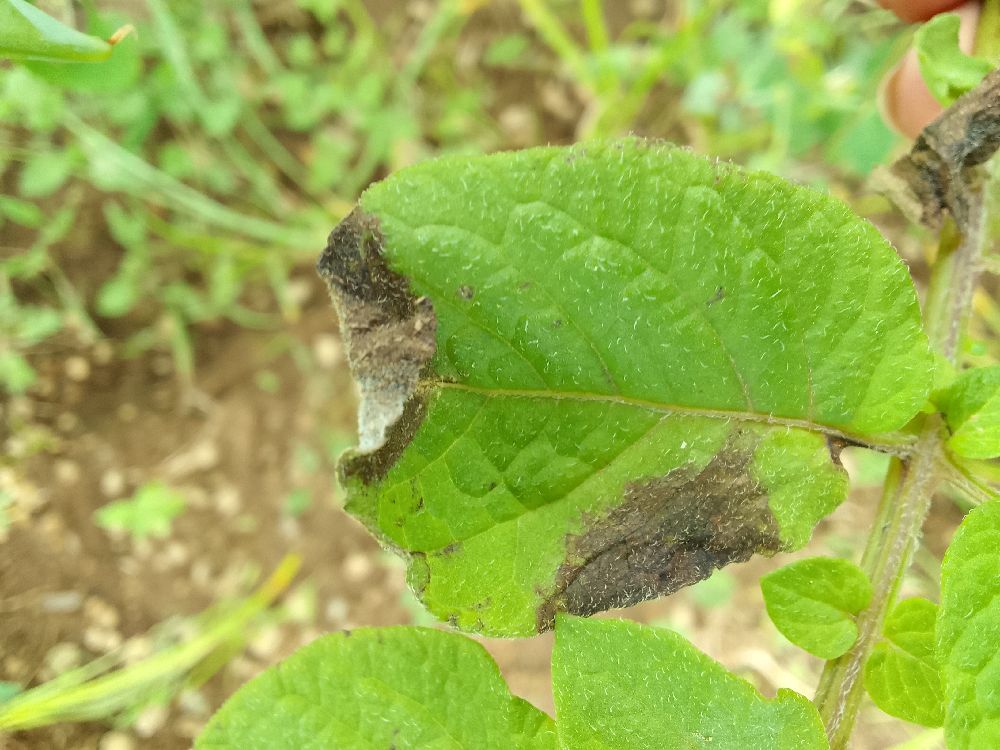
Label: Late blight